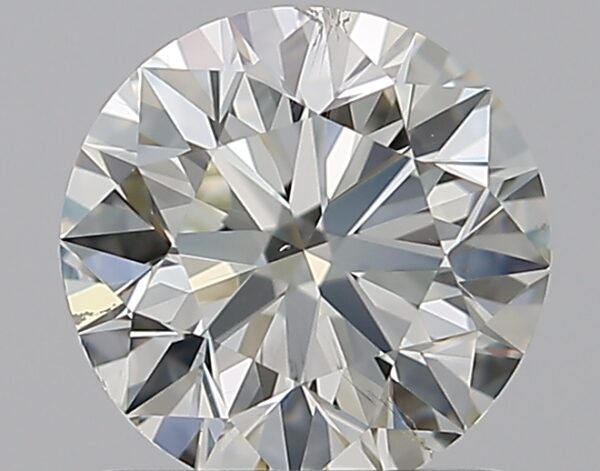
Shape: round
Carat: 1
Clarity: SI1
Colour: J
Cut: EX
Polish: EX
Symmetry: EX
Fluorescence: N
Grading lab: GIA
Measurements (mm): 6.35 x 6.39 x 3.99